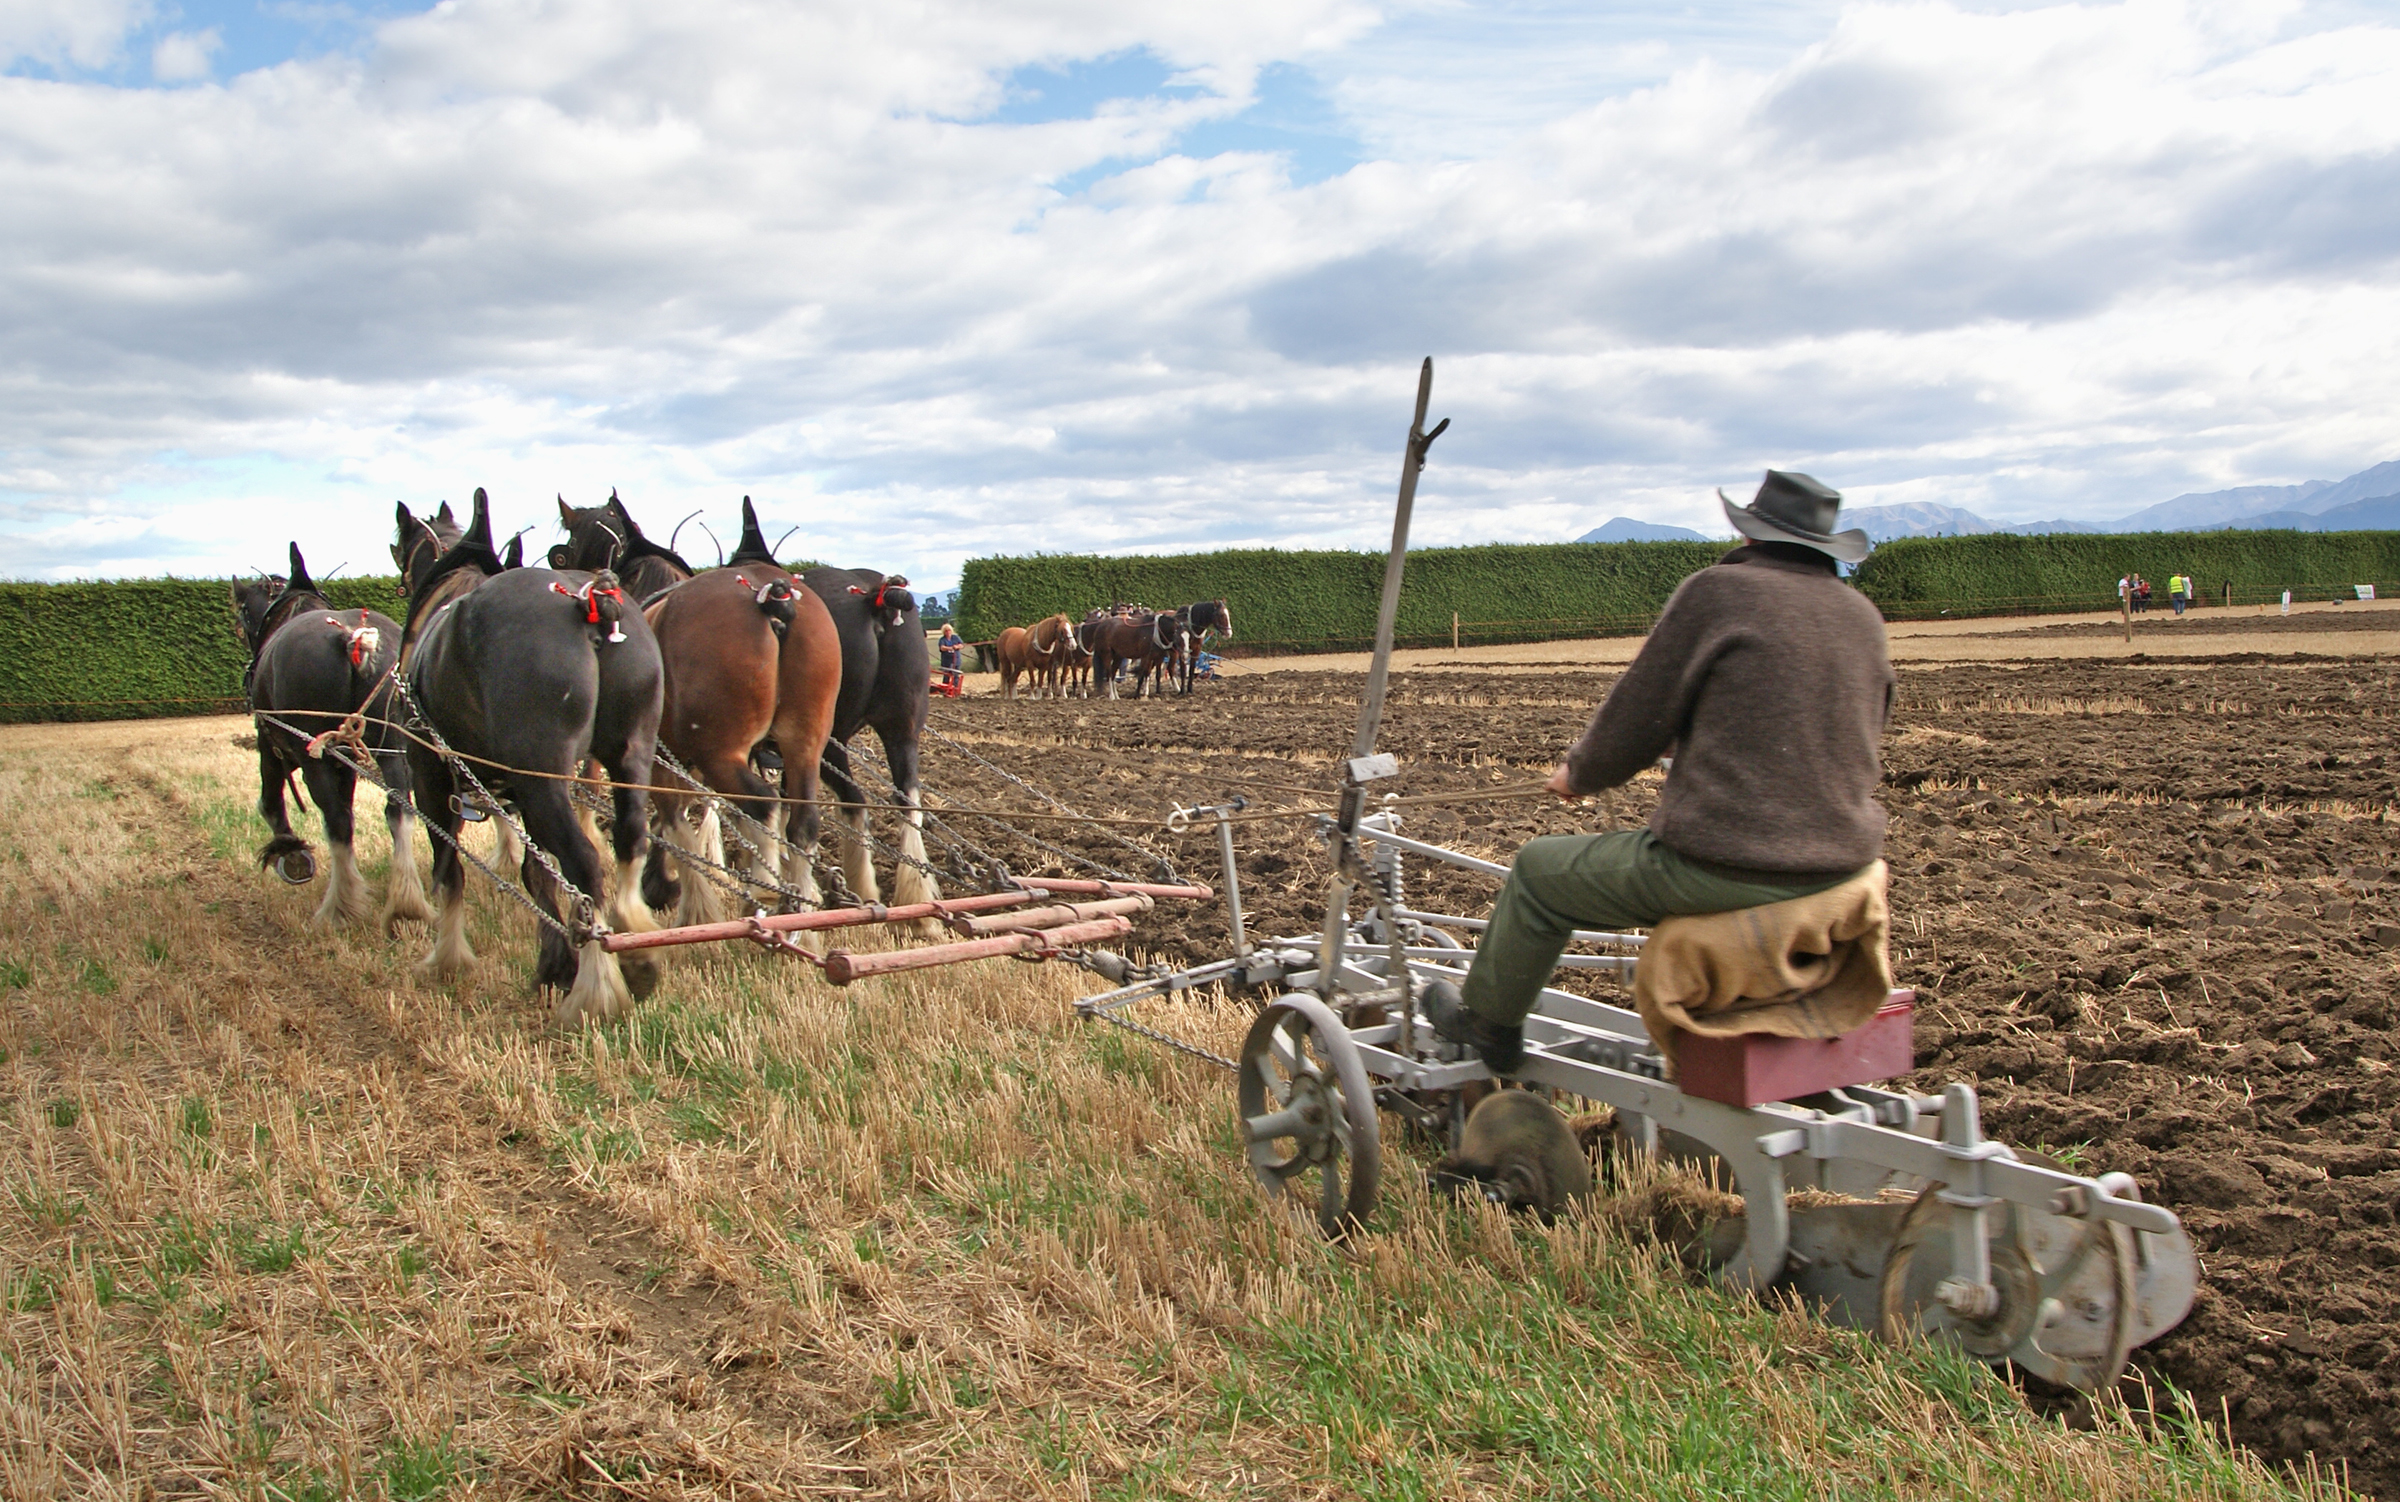
field, farm, farming, vehicle, crop, pasture, ranch, agriculture, horses, sonyalpha, ploughing, plowing, drafthorses, plough, clydsdale, rural area, agricultural machinery, pack animal